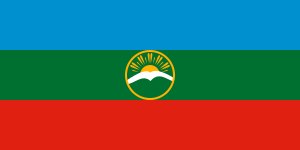
Karatjajevo-Tjerkessiens flag
Republikken Karatjajevo-Tjerkessiens flag
Republikken Karatjajevo-Tjerkessiens flag er delt i vandrette trikolor i farverne blå, grøn og rød, som har et hvidt og gult mærke i midten af den grønne stribe. Farverne symboliserer forskellige værdier: Blåt står for fred, gode hensigter og stilhed rødt står for varme og venskab mellem nationerne grønt står for naturen, frugtbarhed og rigdom, samt visdom og tilbageholdenhed. Mærket i midten af flaget viser et snedækket bjerg med en opadstigende sol bagved. Dette symboliserer håb om en lys fremtid for befolkningen i Kaukasus. Flaget er i forholdet 1:2.